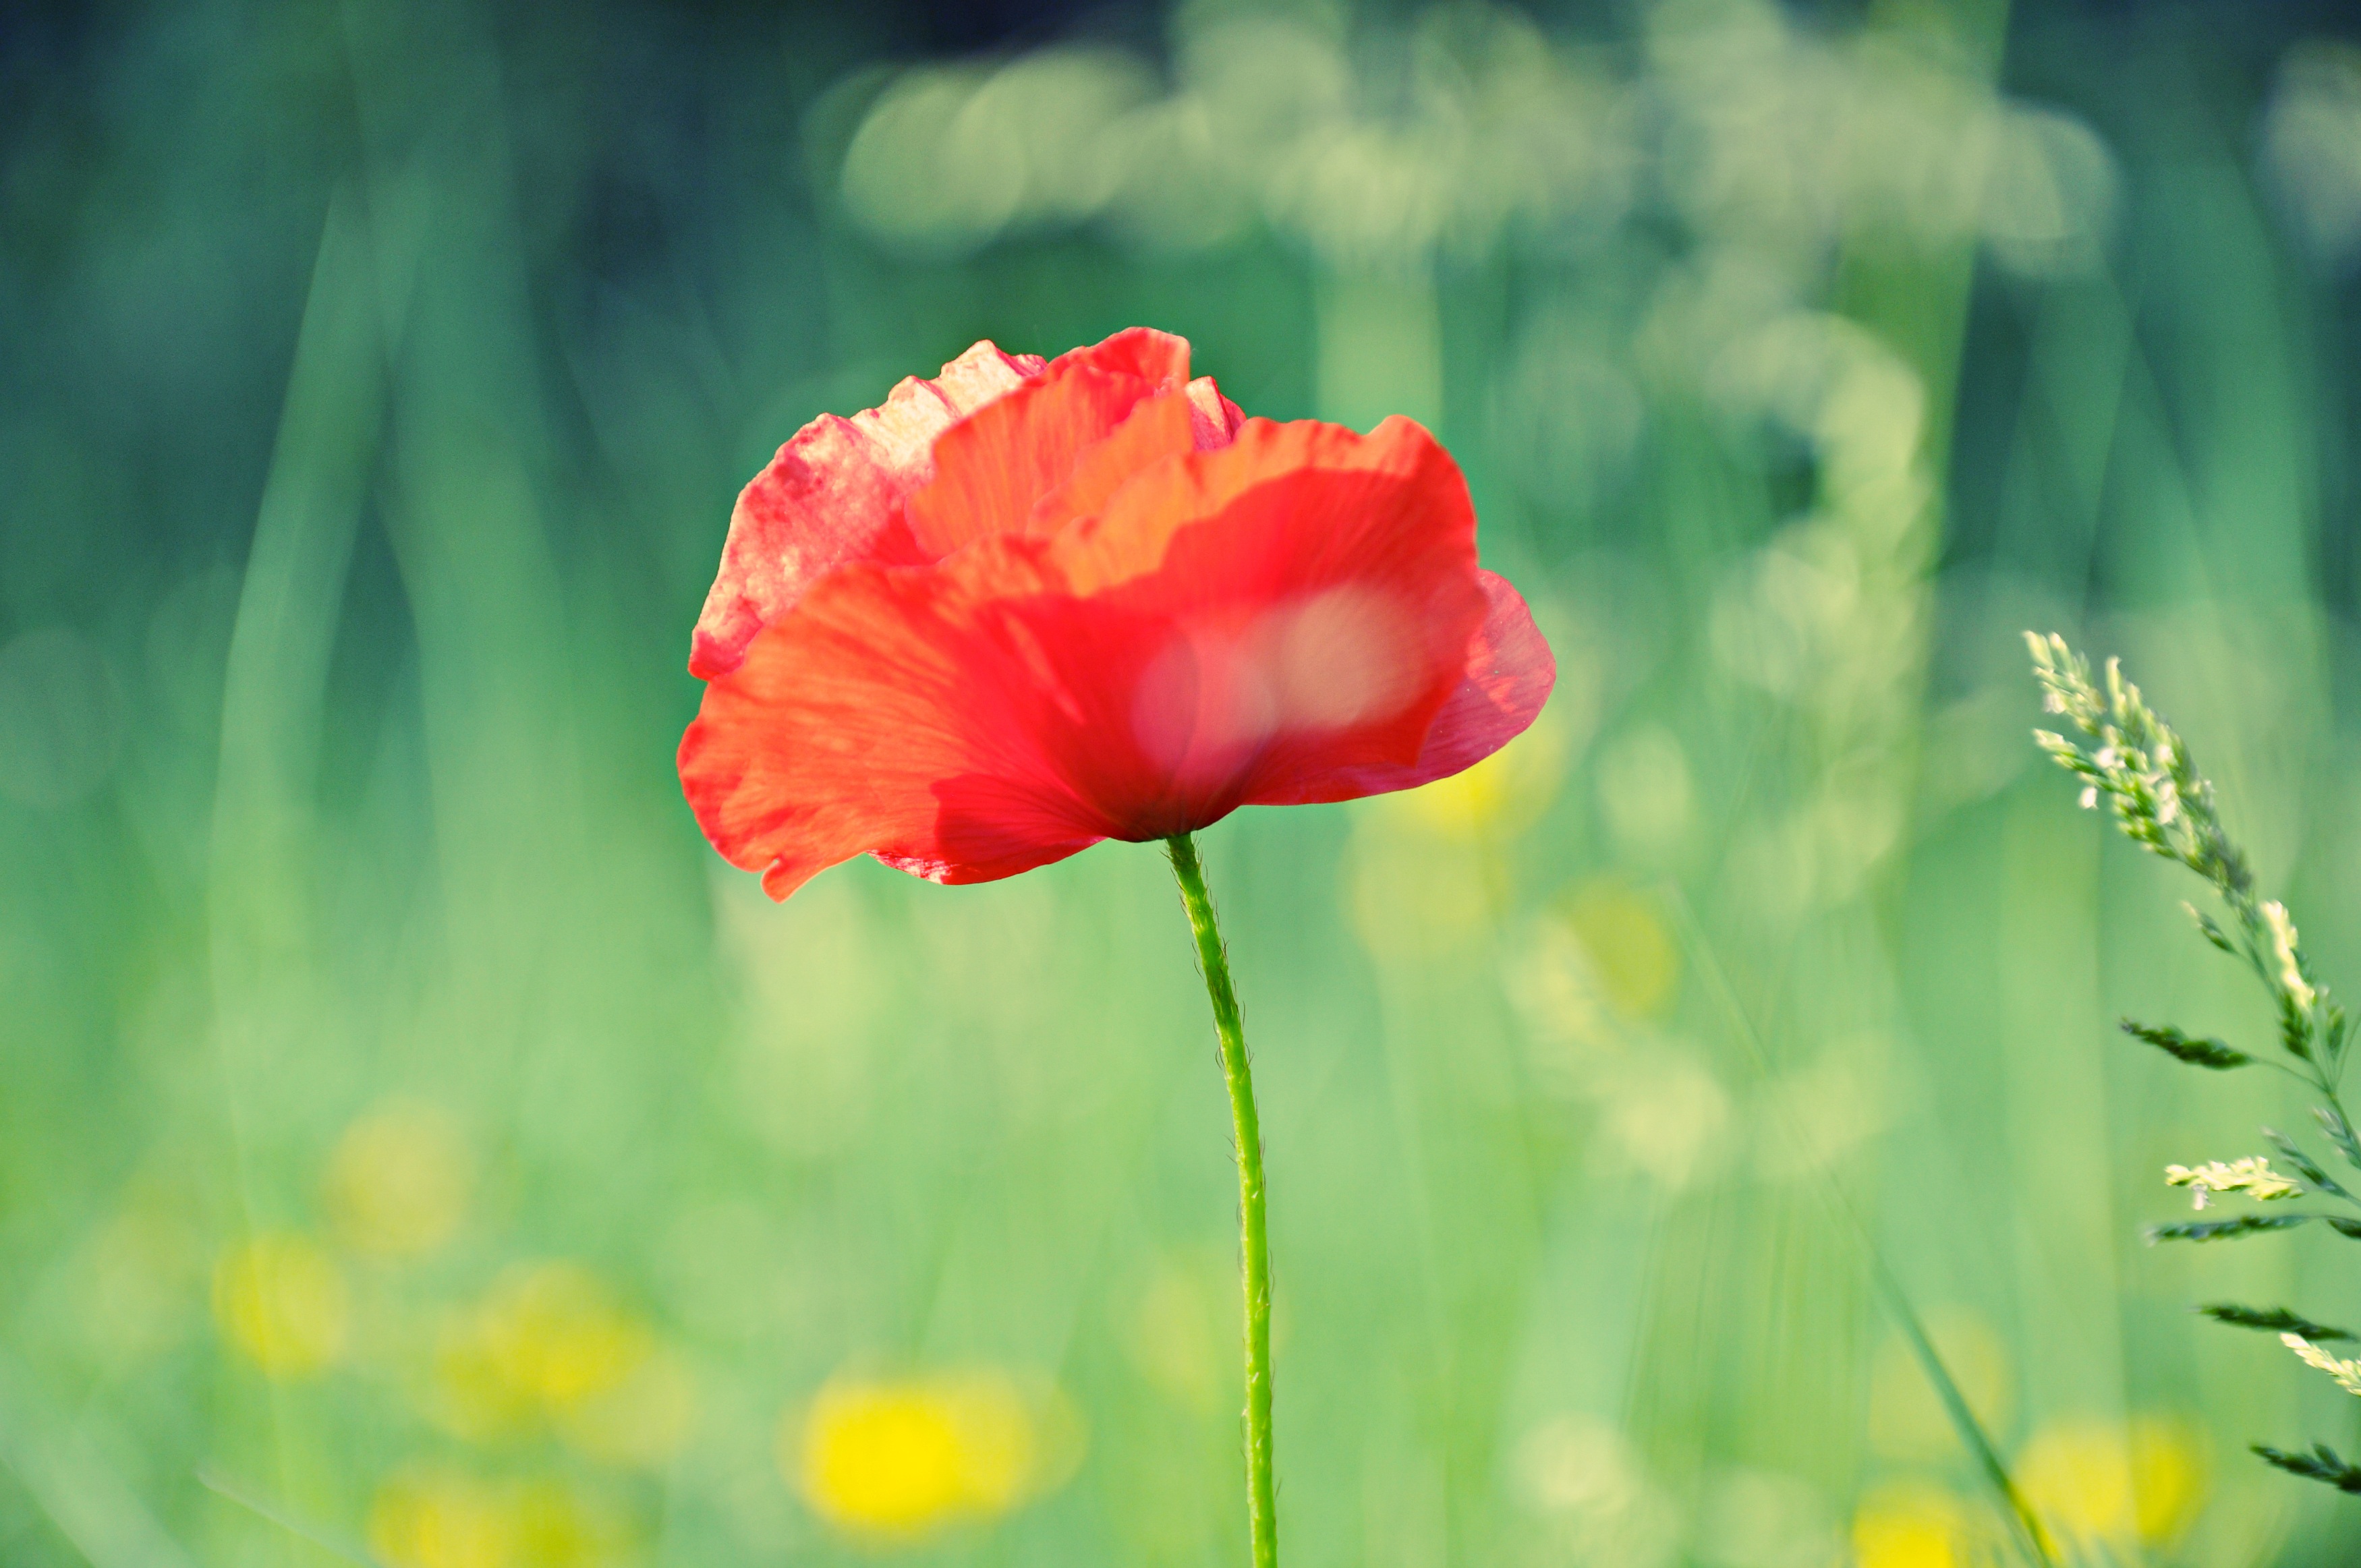
nature, blossom, plant, field, lawn, meadow, flower, petal, bloom, spring, flora, wildflower, poppy, coquelicot, macro photography, flowering plant, plant stem, land plant, poppy family